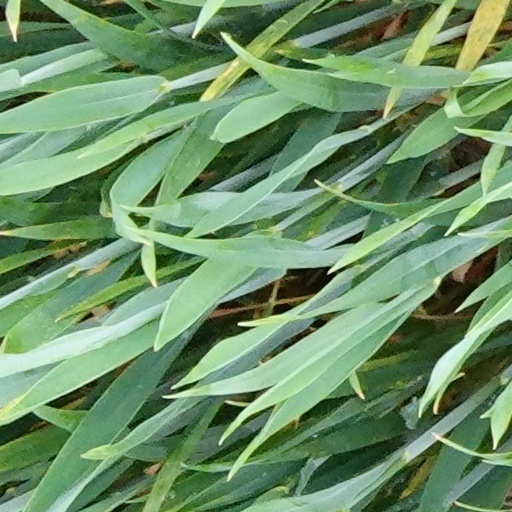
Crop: wheat